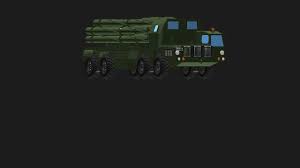
Label: Self Propelled Artillery